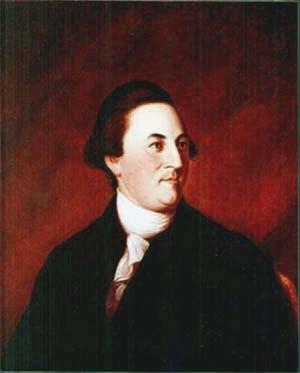
William Paca, né le 31 octobre 1740, mort le 13 octobre 1799, fut un signataire de la déclaration d'indépendance des États-Unis en tant que représentant du Maryland.
Liste des gouverneurs du Maryland depuis l'indépendance en 1777 jusqu'à la période contemporaine.
Les Pères fondateurs des États-Unis sont les signataires de la Déclaration d'indépendance ou la Constitution des États-Unis, ainsi que ceux participant à la révolution américaine comme Revolutionaries. Considérés comme des héros aux États-Unis, ces hommes sont principalement chrétiens, quelques-uns athées ou déistes. Par ailleurs, plusieurs pères sont membres de la franc-maçonnerie.